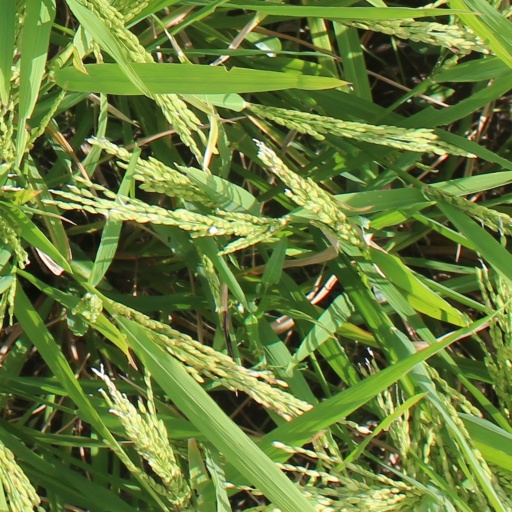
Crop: rice